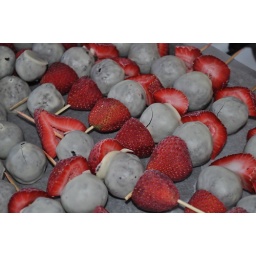
Chocolate cake balls, dipped in white chocolate, skewered with strawberries. (Just out of the freezer, so they're all frosty.)